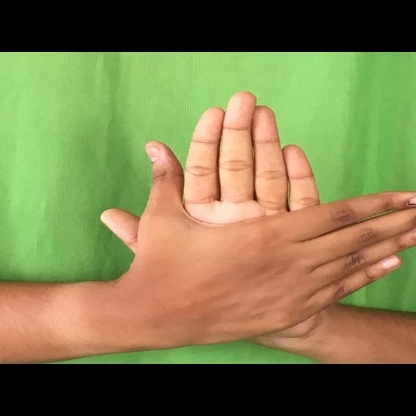
Mudra: Chakra